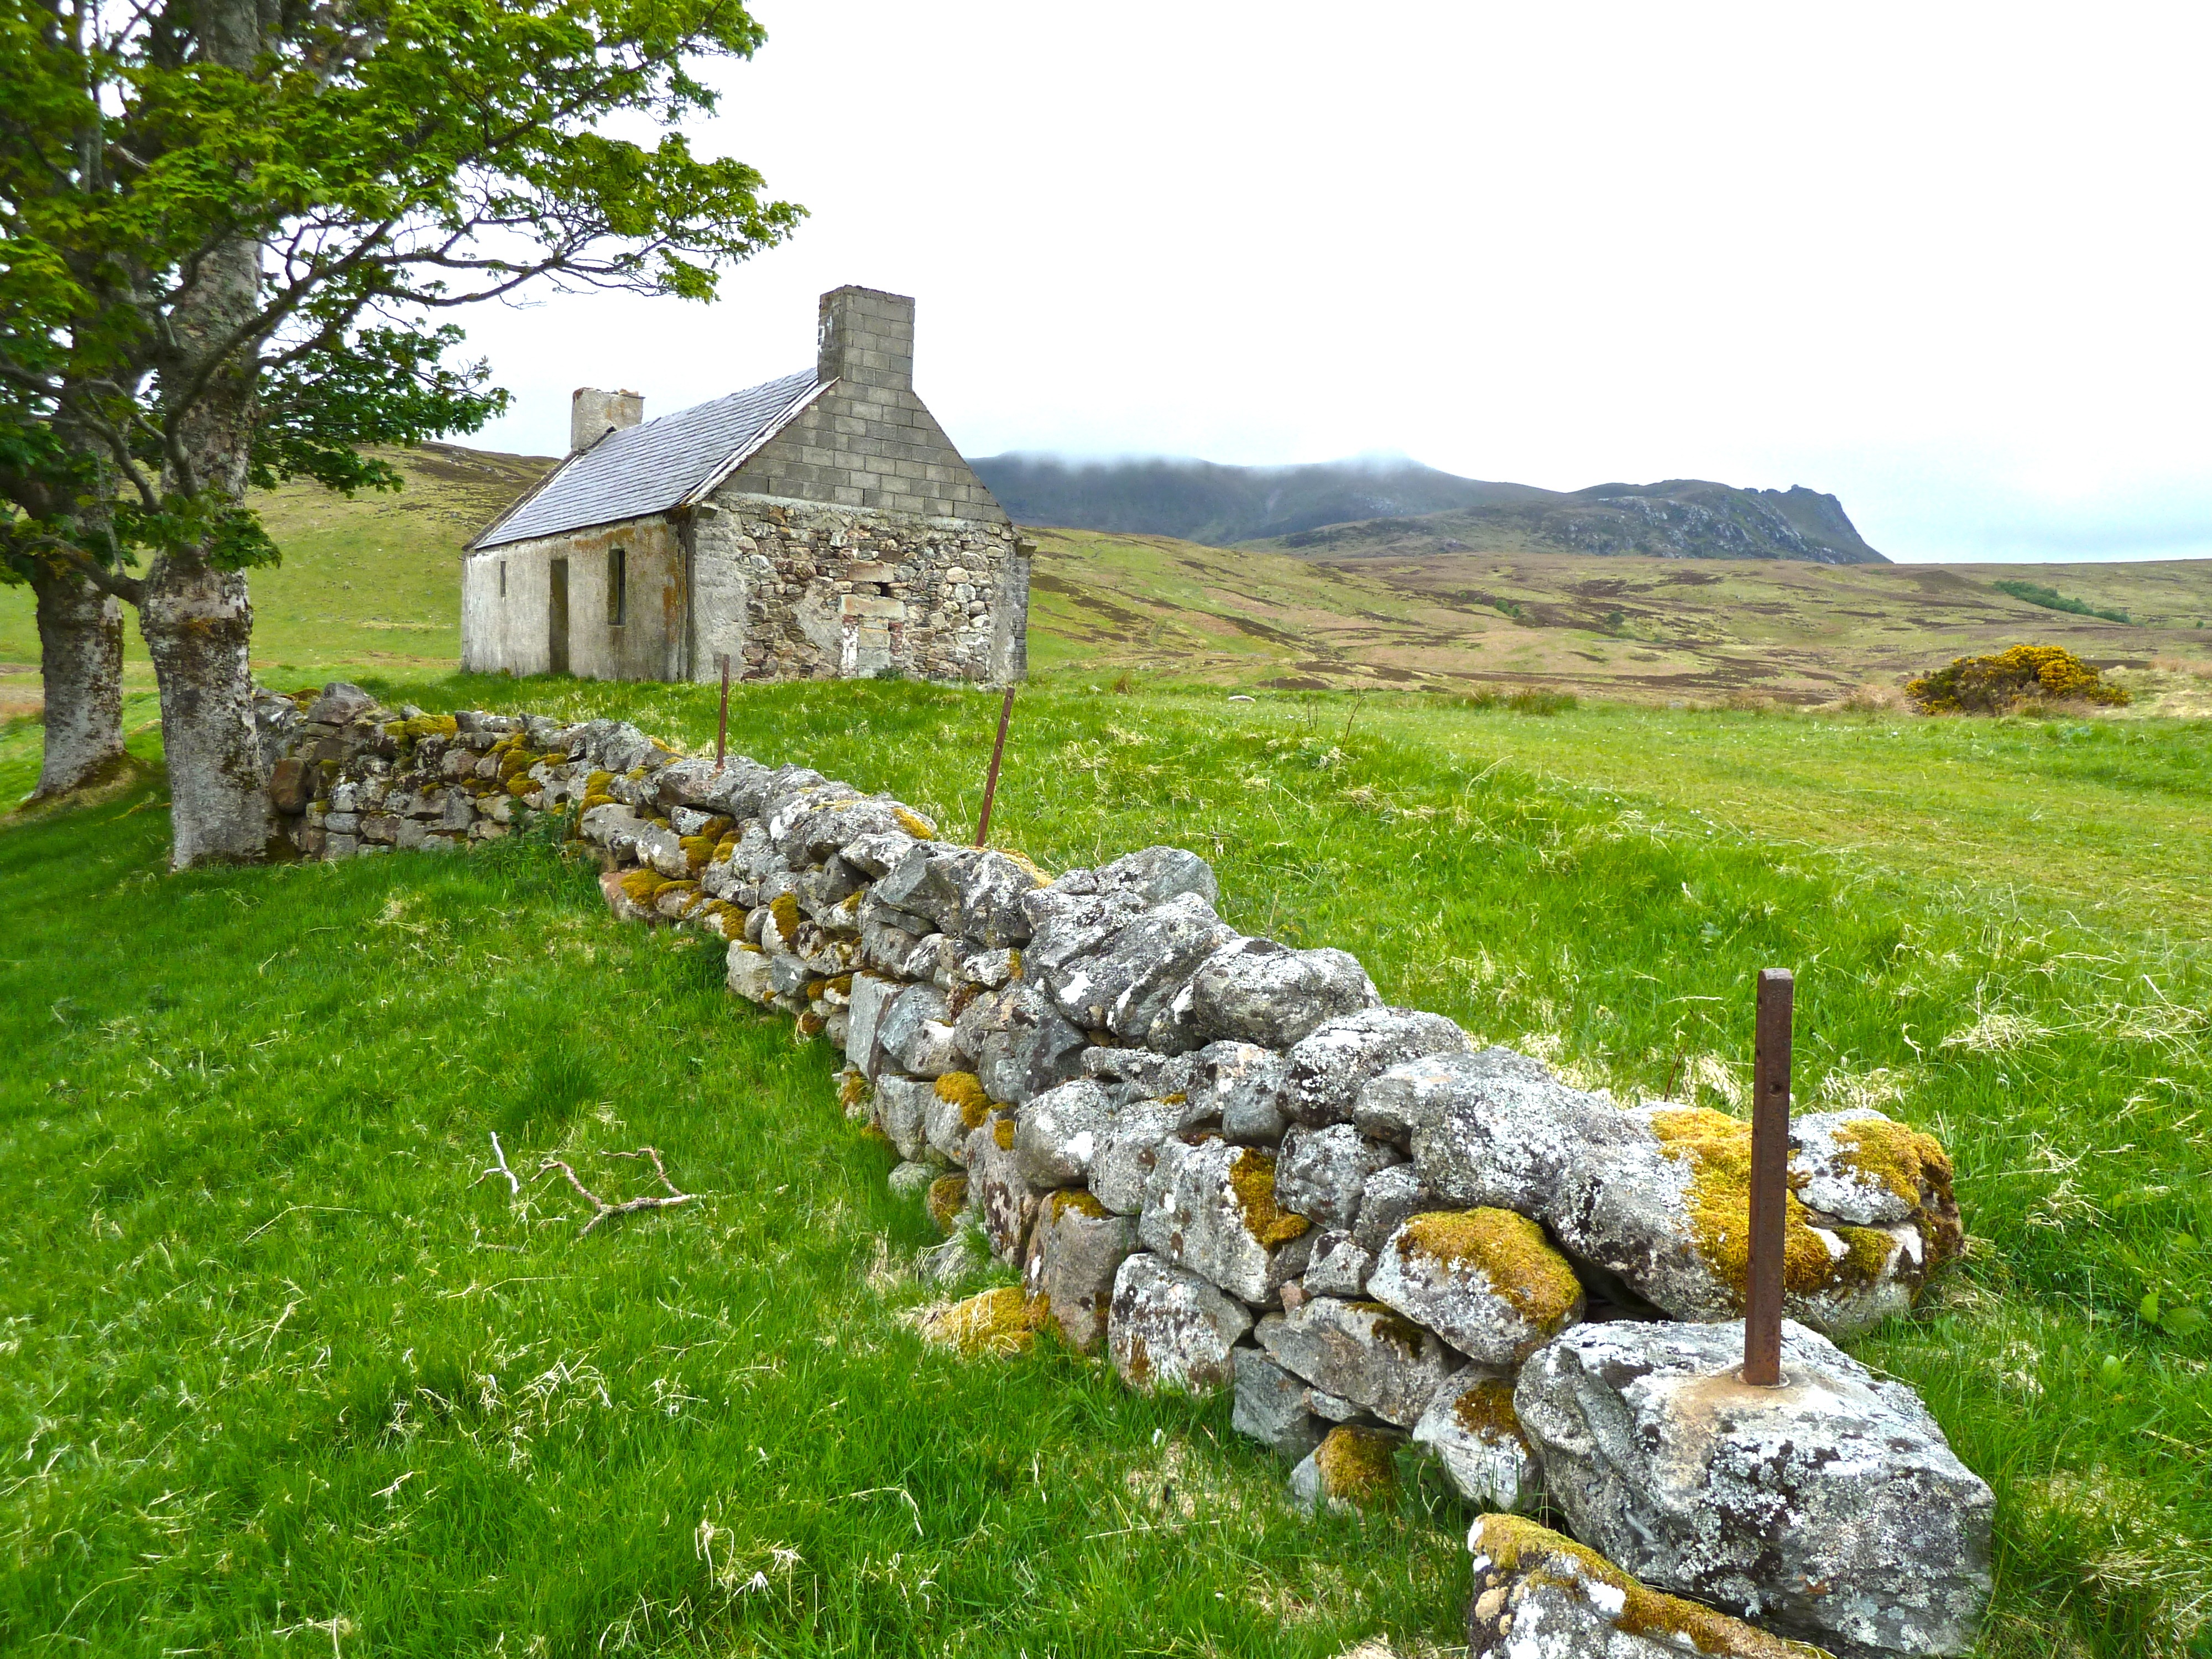
landscape, nature, field, farm, lawn, meadow, countryside, house, building, old, home, country, village, green, cottage, abandoned, property, ruin, agriculture, old house, uk, outside, ruins, derelict, farmhouse, beautiful, ireland, pastures, old barn, decaying house, abandoned house